History of the Jews in Poland

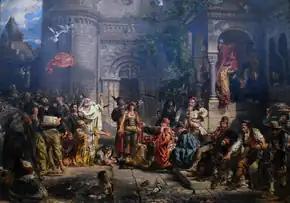
"Reception of Jews in Poland", by Jan Matejko, 1889

The first Jews to visit Polish territory were traders, while permanent settlement began during the Crusades. Travelling along trade routes leading east to Kyiv and Bukhara, Jewish merchants, known as Radhanites, crossed Silesia. One of them, a diplomat and merchant from the Moorish town of Tortosa in Spanish Al-Andalus, known by his Arabic name, Ibrahim ibn Yaqub, was the first chronicler to mention the Polish state ruled by Prince Mieszko I. In the summer of 965 or 966, Jacob made a trade and diplomatic journey from his native Toledo in Muslim Spain to the Holy Roman Empire and then to the Slavic countries. The first actual mention of Jews in Polish chronicles occurs in the 11th century, where it appears that Jews then lived in Gniezno, at that time the capital of the Polish kingdom of the Piast dynasty. Among the first Jews to arrive in Poland in 1097 or 1098 were those banished from Prague. The first permanent Jewish community is mentioned in 1085 by a Jewish scholar Jehuda ha-Kohen in the city of Przemyśl.